2024 Boston Red Sox season

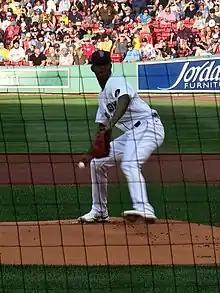
Opening Day starter Brayan Bello

On March 22, the team announced that the pitching rotation to begin the season would be: Brayan Bello, Nick Pivetta, Kutter Crawford, Garrett Whitlock, and Tanner Houck.